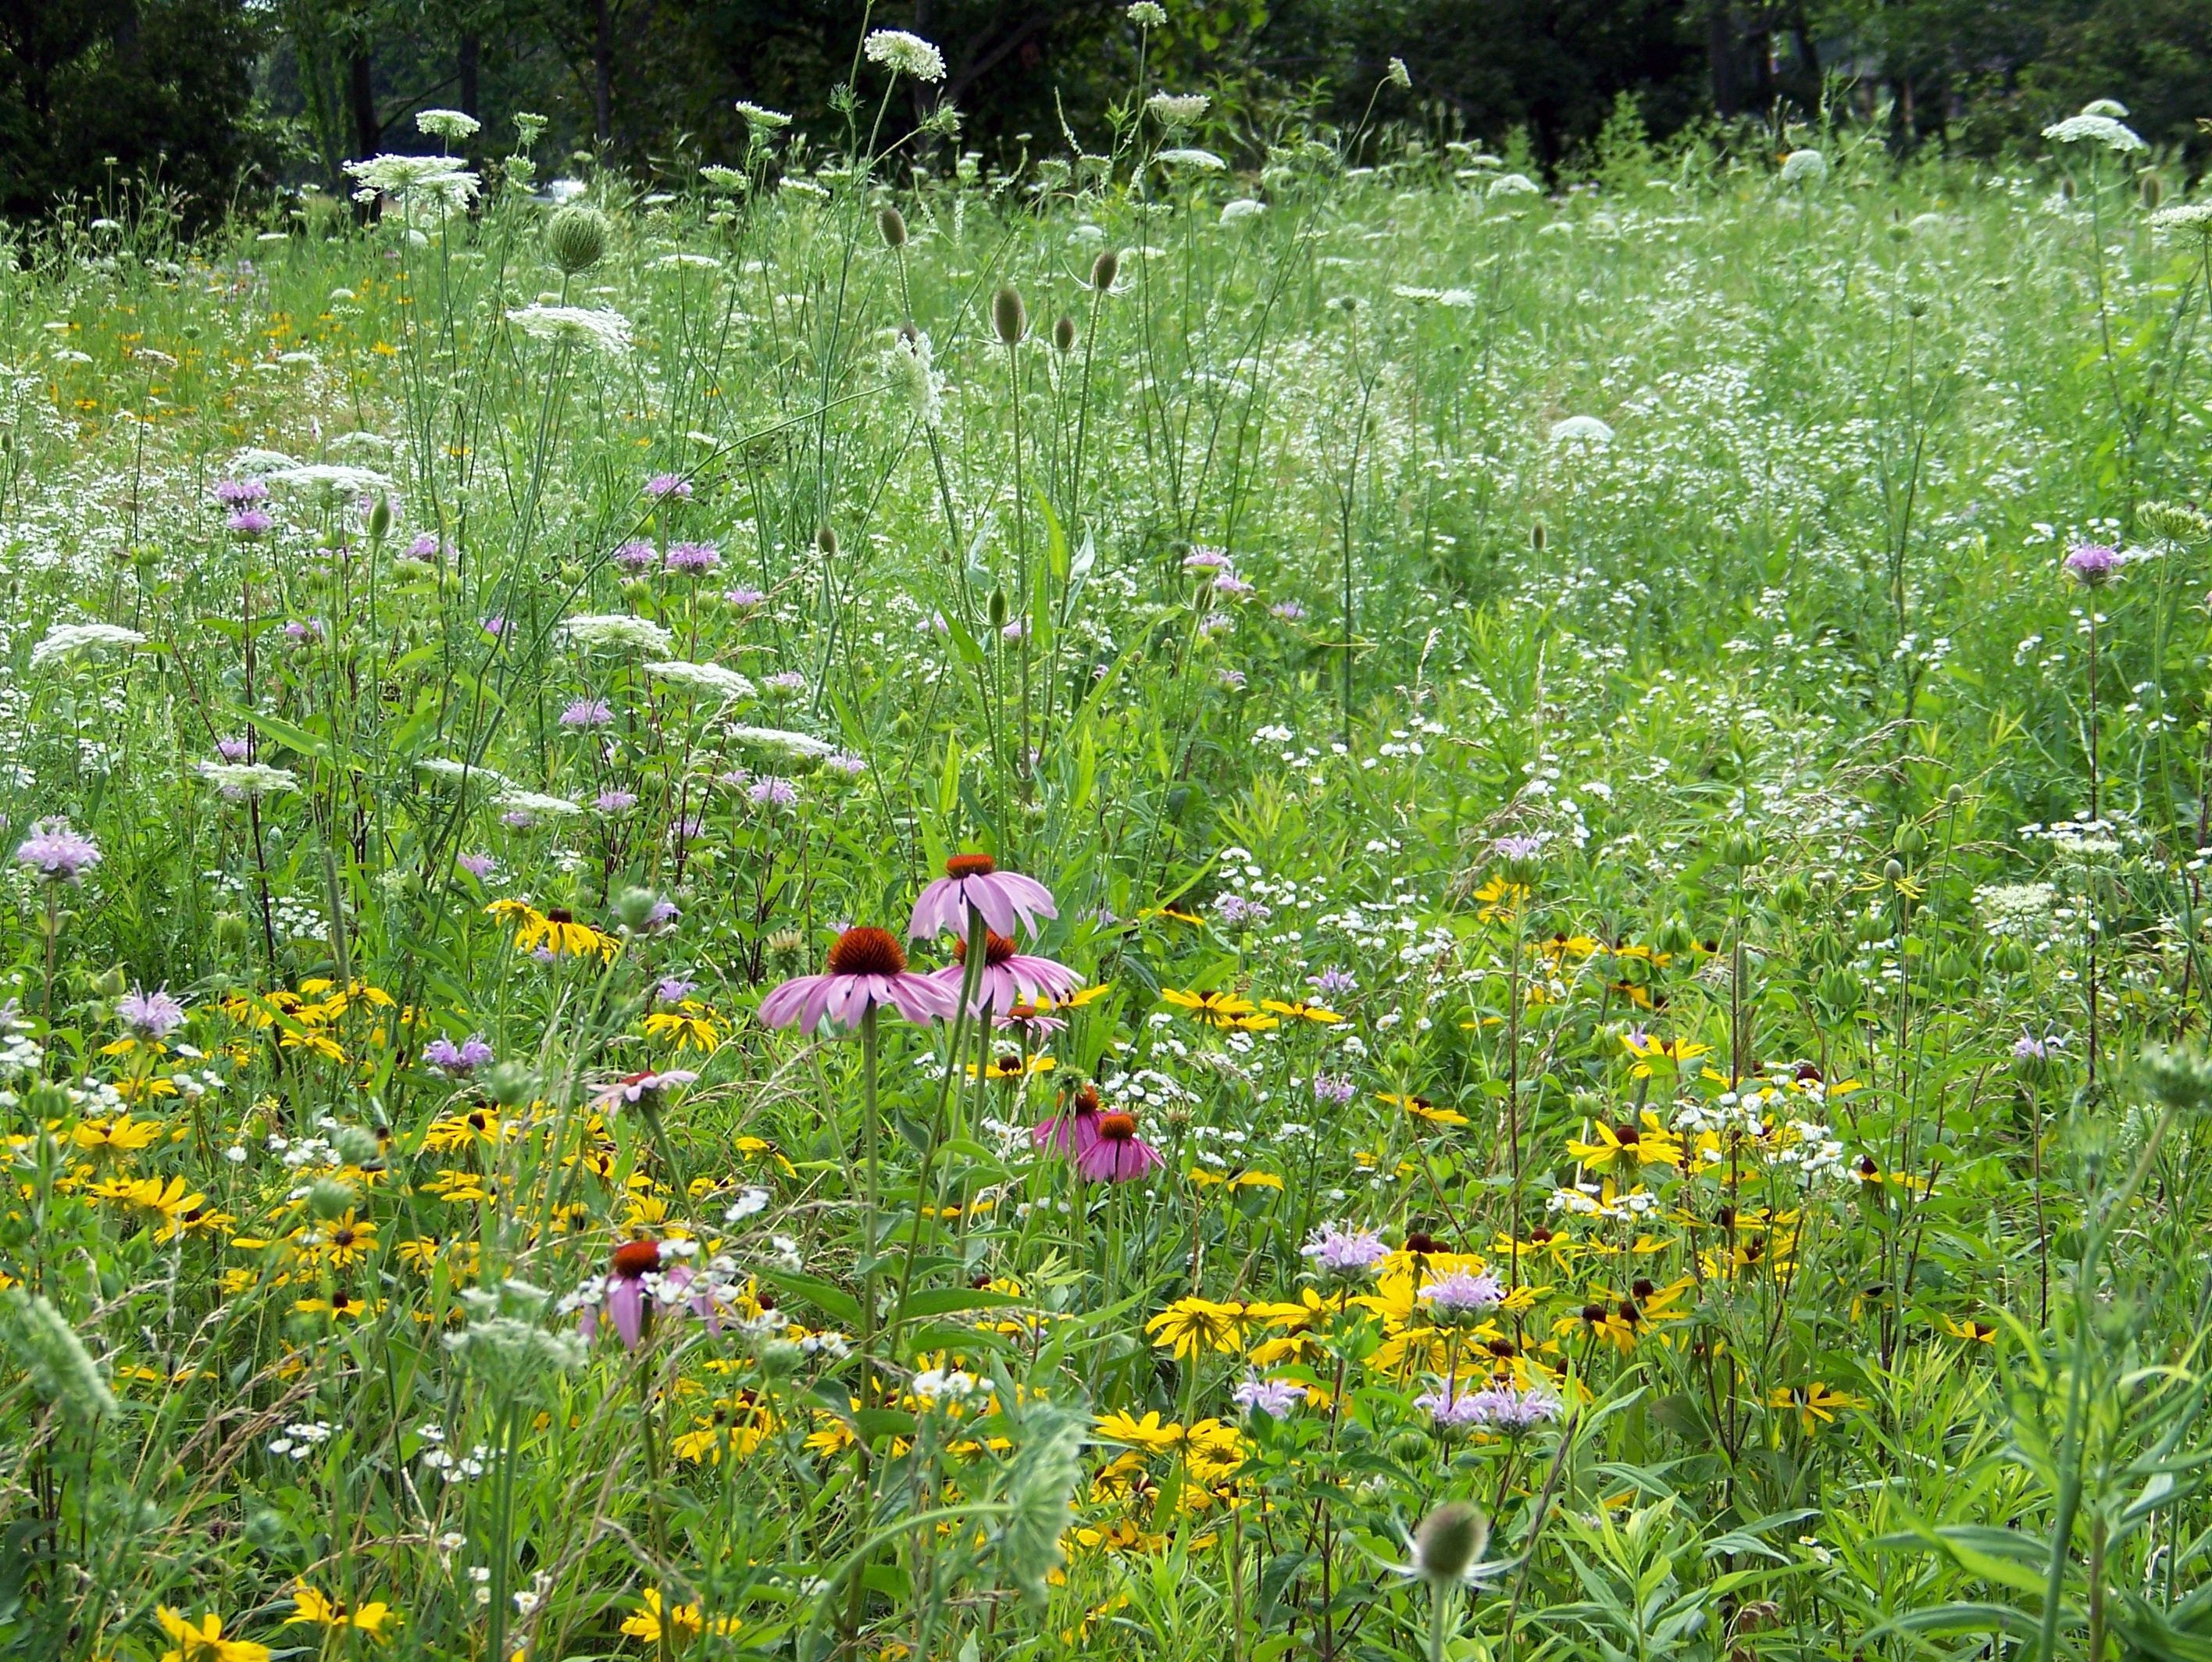
grass, growth, plant, field, lawn, meadow, prairie, flower, valley, floral, wild, green, pasture, botany, blooming, garden, flora, plants, wildflower, flowers, leaves, outdoors, grassland, stems, blossoms, growing, wildflowers, fleurs, weeds, woodland, habitat, blooms, flowering, ecosystem, flowering plant, annual plant, natural environment, land plant